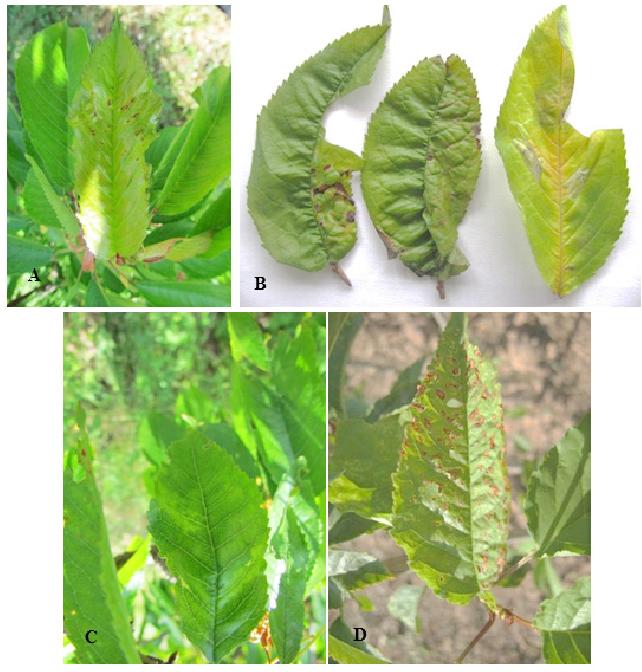
Plant: Cherry
Disease: cherry leaf spot